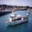
Label: ship